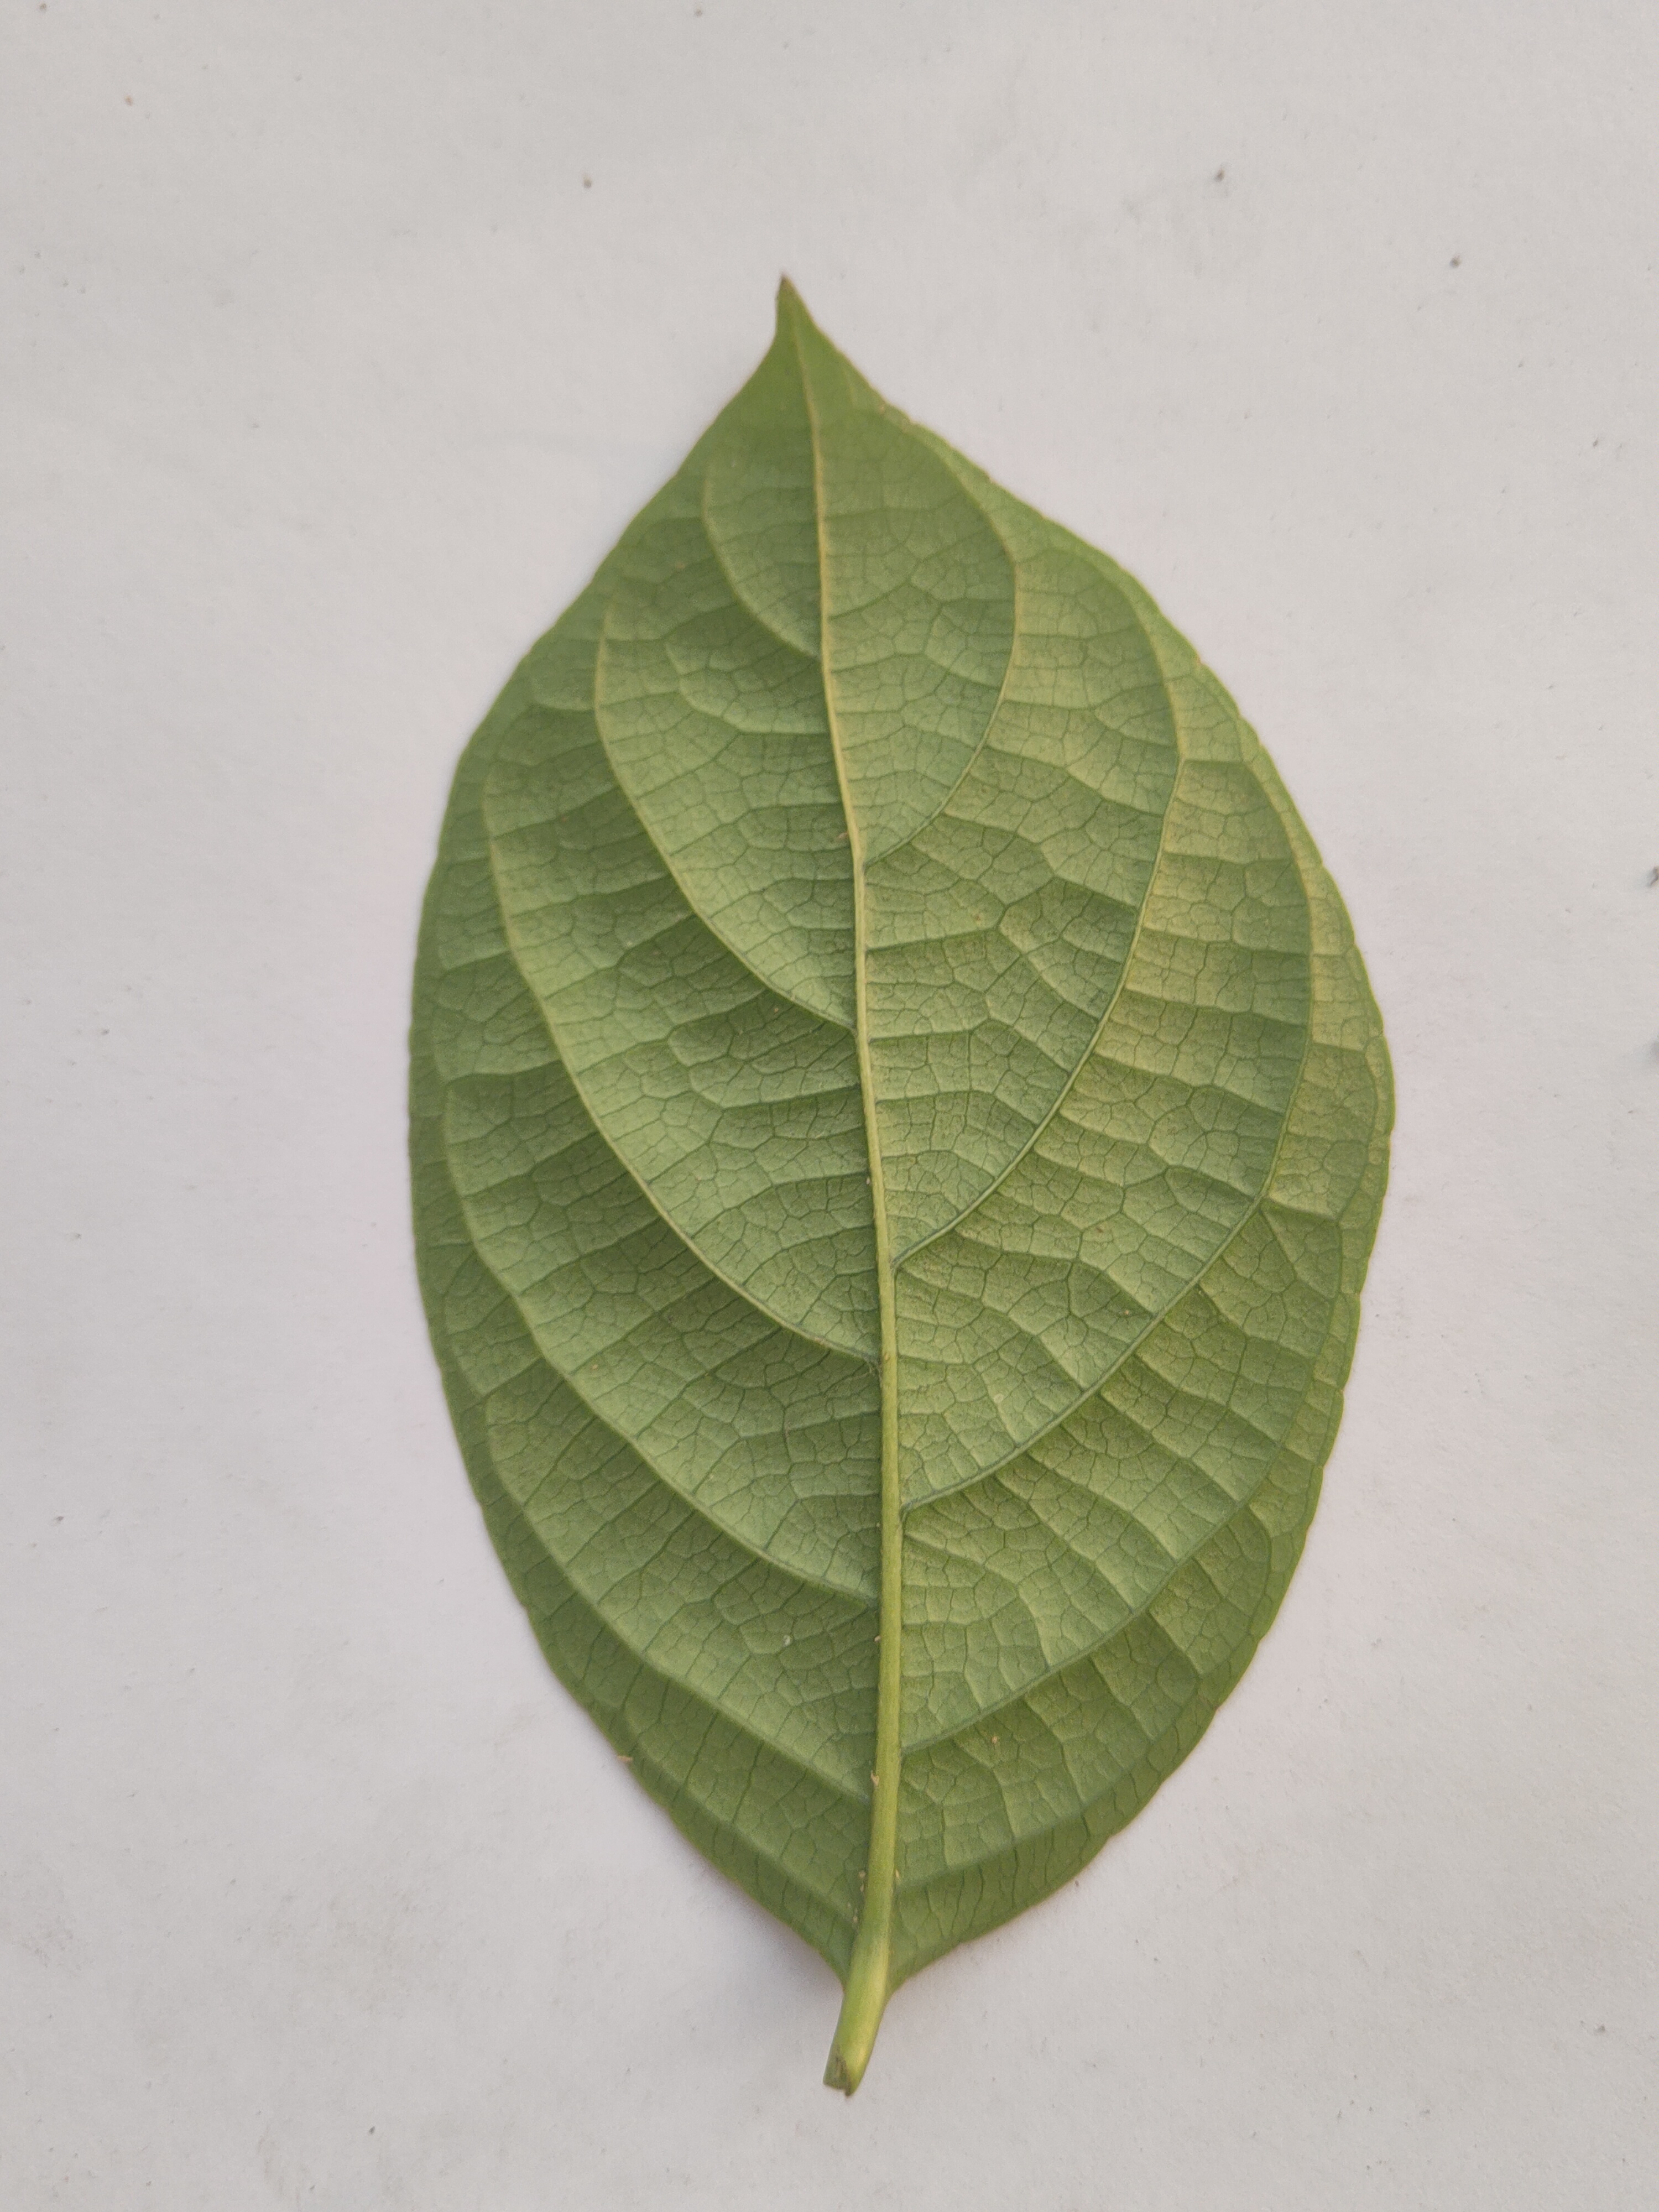
Leaf variety: Lotkon